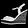
Label: Sandal